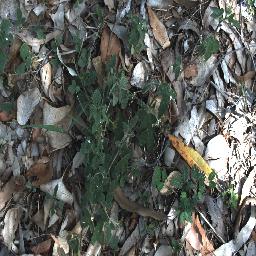
Label: negative